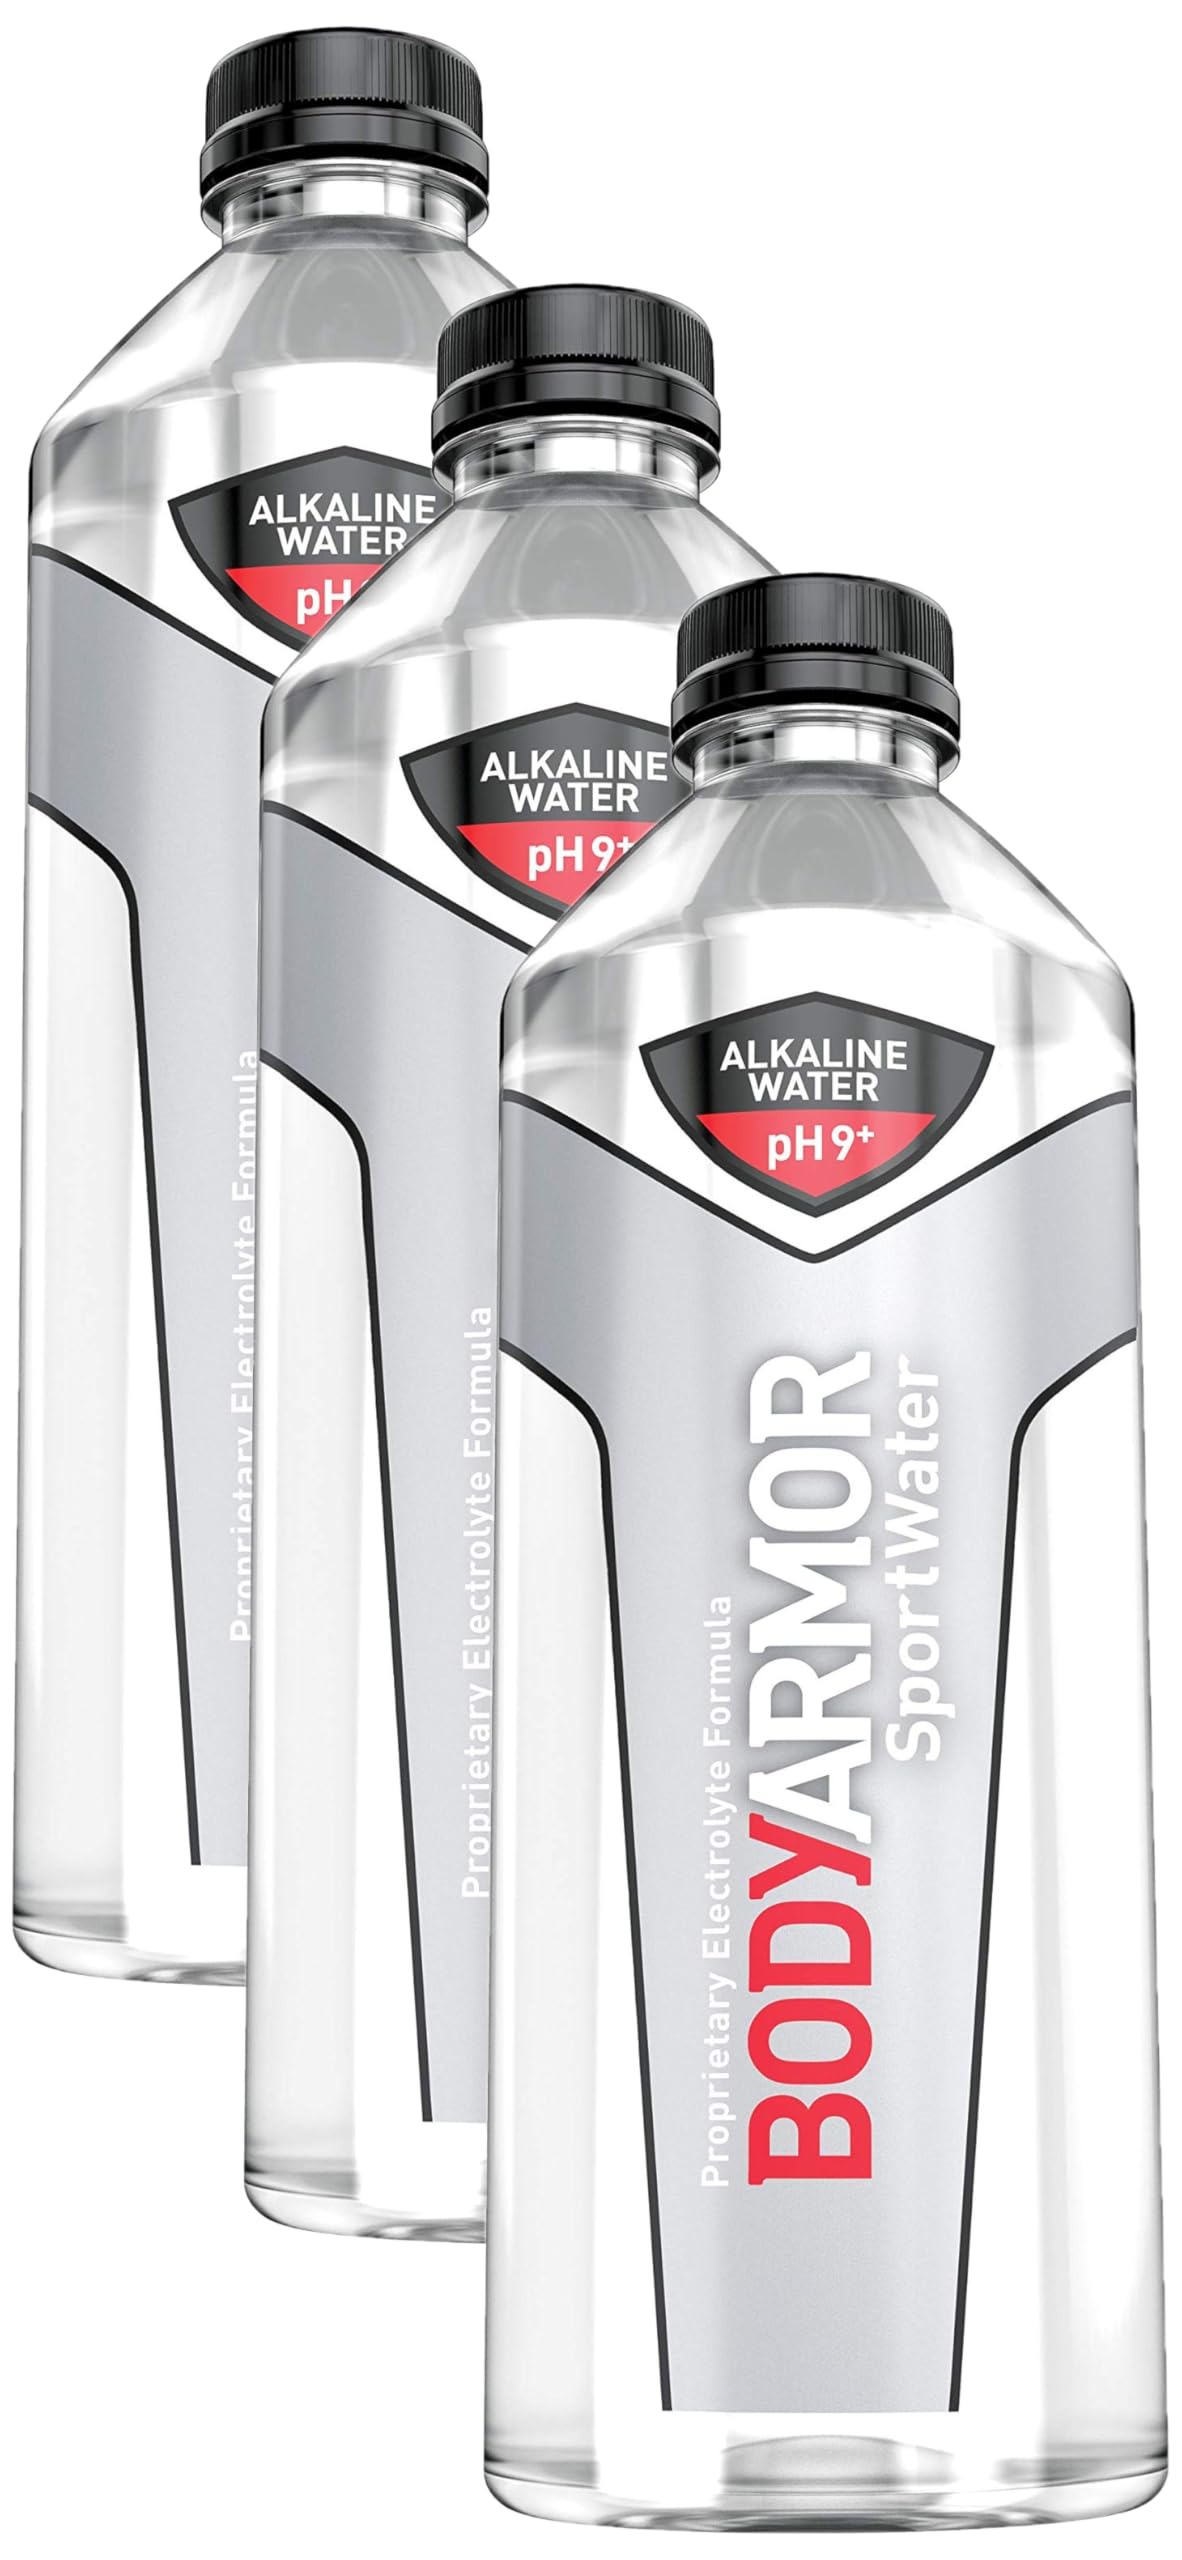
Item Name: BODYARMOR SportWater Alkaline Water, Superior Hydration, High Alkaline Water pH 9+, Electrolytes, Perfect for your Active Lifestyle, 1 Liter (Pack of 3)
Bullet Point 1: BODYARMOR SportWater is the only choice for your active lifestyle
Bullet Point 2: High Alkaline Water with a pH 9+
Bullet Point 3: Proprietary Electrolyte Formula
Bullet Point 4: Wide-mouth bottle for faster hydration and better drinking experience
Bullet Point 5: All-day hydration
Bullet Point 6: Packaging may vary
Bullet Point 7: Specialty: Low Sodium
Value: 101.4
Unit: Fl Oz

Price: 1.98